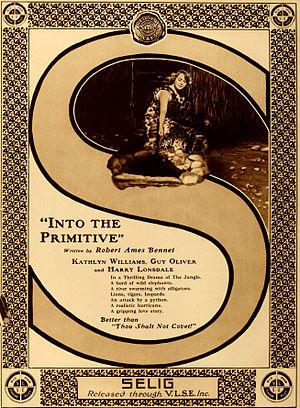
Into the Primitive est un film muet américain réalisé par Thomas N. Heffron et sorti en 1916.